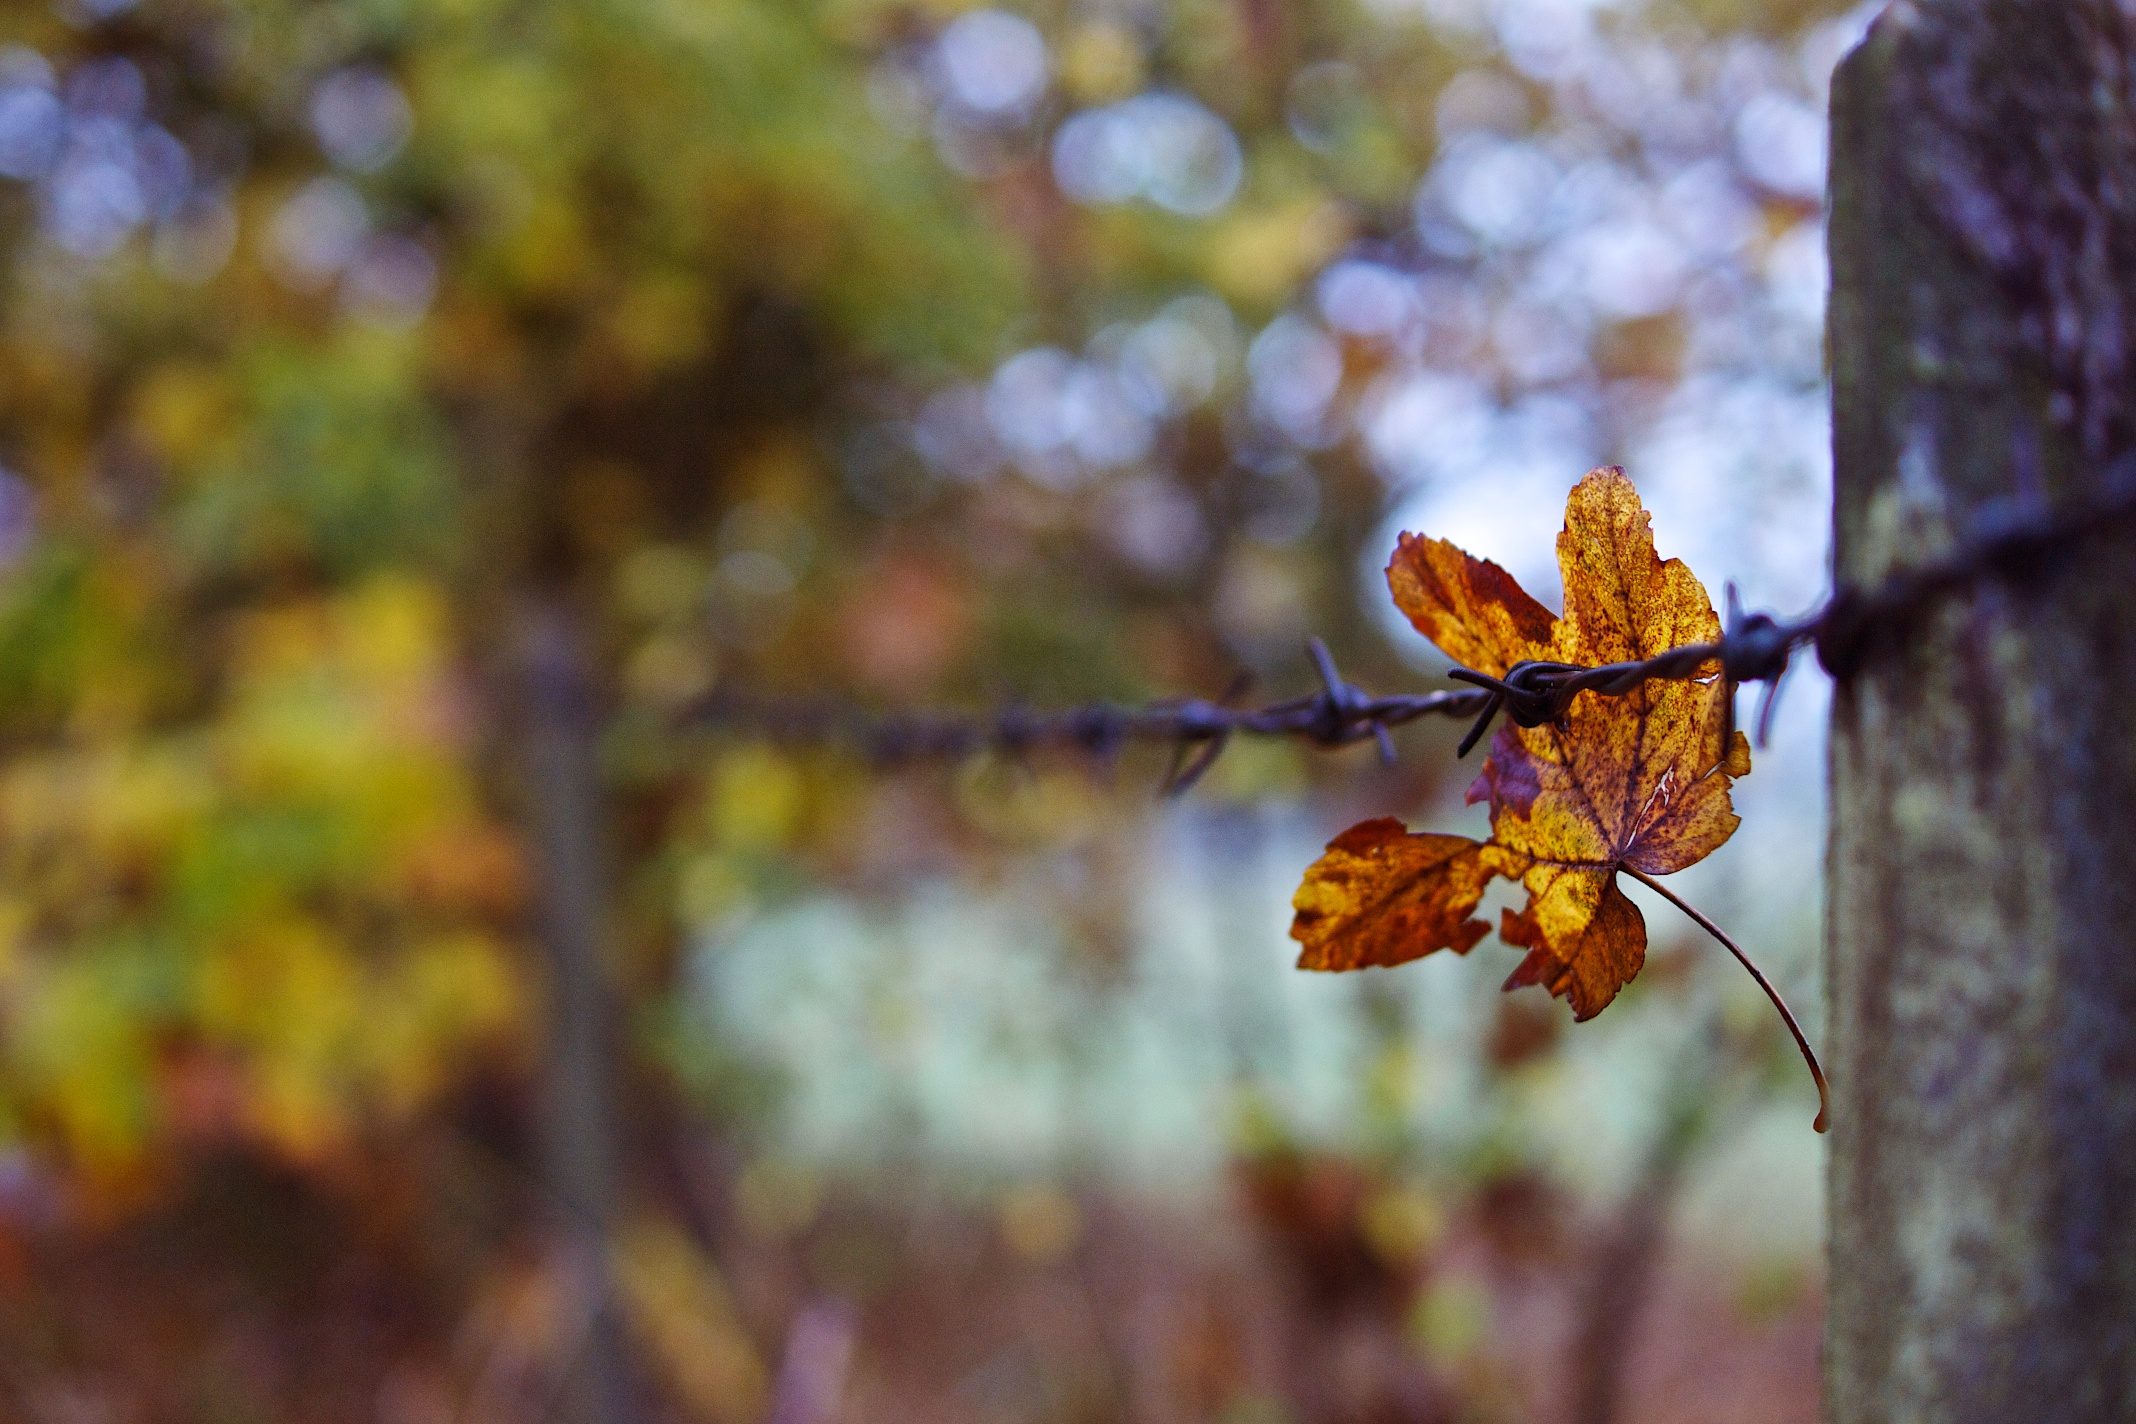
tree, nature, branch, blossom, fence, plant, photography, sunlight, leaf, flower, spring, autumn, botany, yellow, flora, season, fauna, wildflower, close up, colors, 35mm, sony, dof, hff, fencefriday, apsley, a700, macro photography, flowering plant, land plant